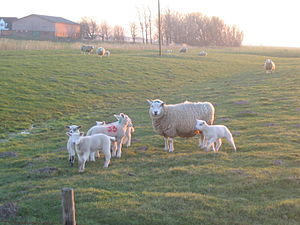
Kreis Dithmarschen
Landskabet i Ditmarsken
Kreis Dithmarschen er en tysk kreis i delstaten Slesvig-Holsten. Den holstenske kreis er afgrænset af Elben i syd, Kielerkanalen i øst, Ejderen i nord samt Nordsøen mod vest. Hovedbyen er Heide.